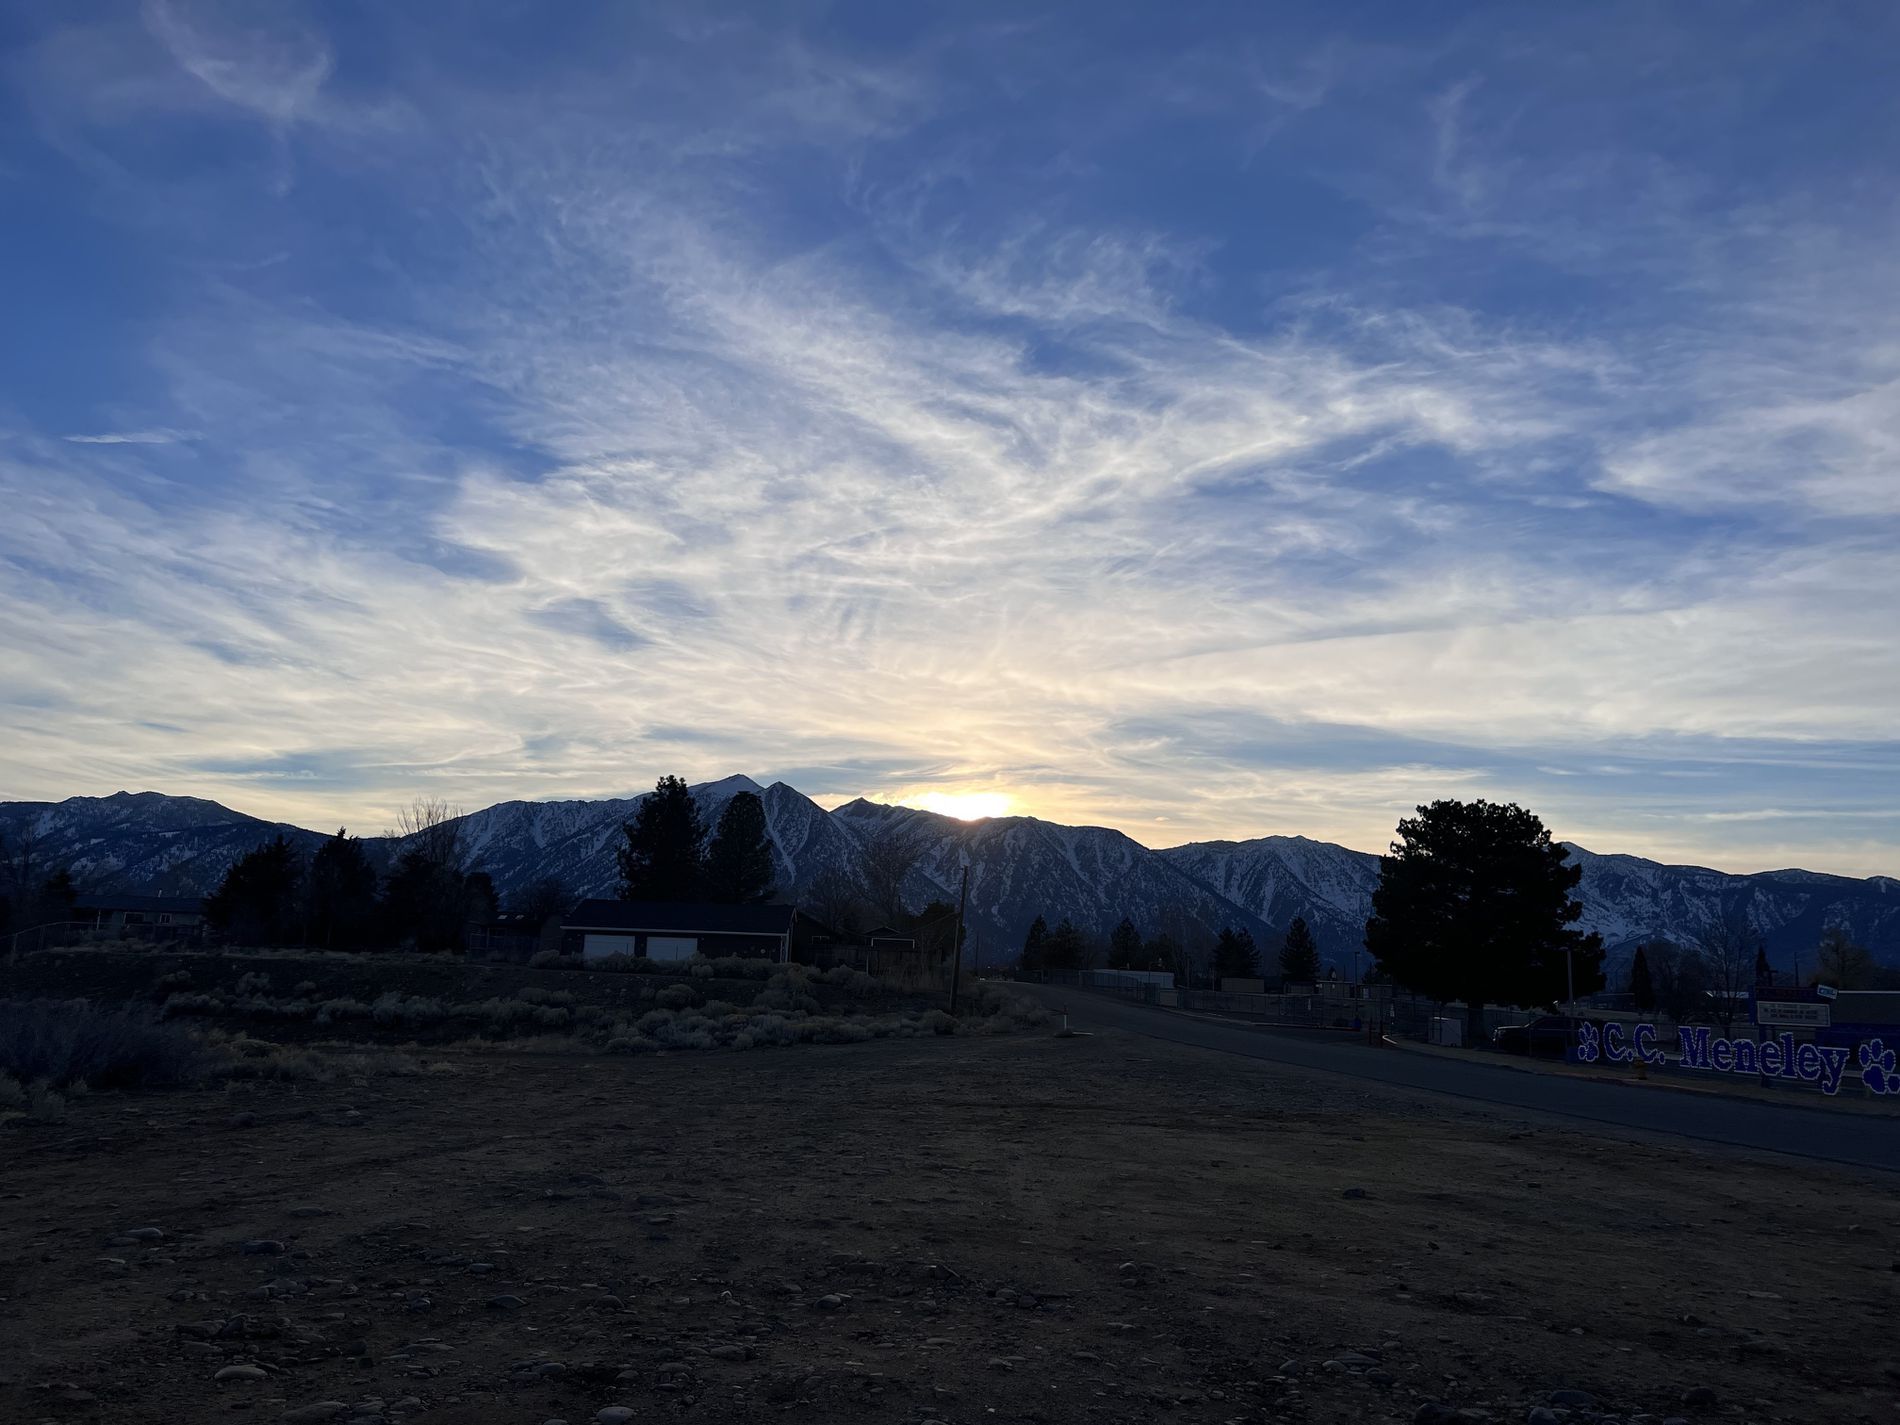
A Rural Village at Sunset
The image shows a rural village with many trees and buildings. A road runs through the village, and a mountain range appears in the background. The scene is captured at sunset under a cloudy sky.
Long shot. The picture shows a rural village with many trees and buildings. The lighting is warm, resulting from sunlight at sunset. The colors are muted and simple, giving the scene a rustic feel. The overall atmosphere is contemplative and calm
Labels: Nature, Outdoors, Sky, Scenery, Landscape, Cloud, Mountain, Mountain Range, Plant, Vegetation, Wilderness, Tree, Road, Peak, Soil, Sunrise, Grass, Ground, Cumulus, Weather, Sun, Land, Sunset, Sunlight, Plateau, Woodland, Horizon, Fir, Rock, Countryside, Village, Mountain range
Camera: Apple iPhone 13 Pro
Lens: iPhone 13 Pro back triple camera 5.7mm f/1.5
Aperture: F1.5
Exposure: 1/8000 sec
ISO: 50
Focal length: 5.7